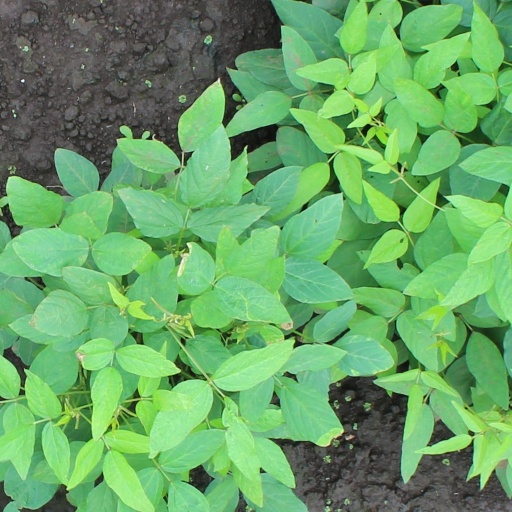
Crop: soybean